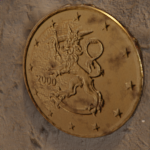
Coin value: 10cents
Country: fi
Edition: standard